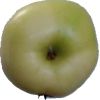
Label: Apple 6